Visa requirements for Indonesian citizens

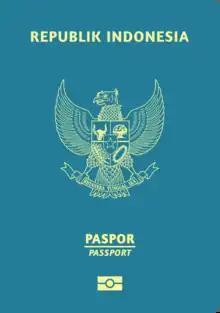
The cover of a biometric Indonesian passport

Visa requirements for Indonesian citizens are administrative entry restrictions imposed on citizens of Indonesia by the authorities of other states.